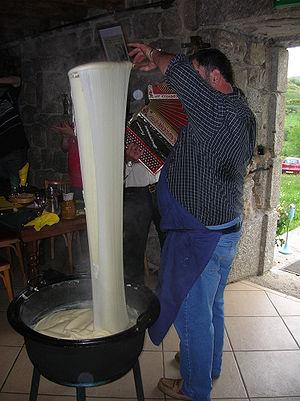
Accordéon et Aligot
Cet article présente les différents lieux et monuments touristiques du département français de l'Aveyron.
Le laguiole, parfois appelé fourme de Laguiole, est un fromage au lait de vache cru de la région de l’Aubrac. Il doit son nom au bourg de Laguiole dans le département de l'Aveyron. Son nom fait l'objet d'une appellation d'origine contrôlée depuis 1961.
L'Aubrac est un haut plateau volcanique et granitique français situé dans le centre-sud du Massif central et aux confins des trois départements de l'Aveyron, du Cantal et de la Lozère. Il présente des ressemblances avec le Cézallier et on peut le rattacher comme lui aux hautes terres d'Auvergne. Il est bordé au nord-ouest par les monts du Cantal, à l'est par la Margeride et au sud par les plateaux calcaires des Grands Causses.